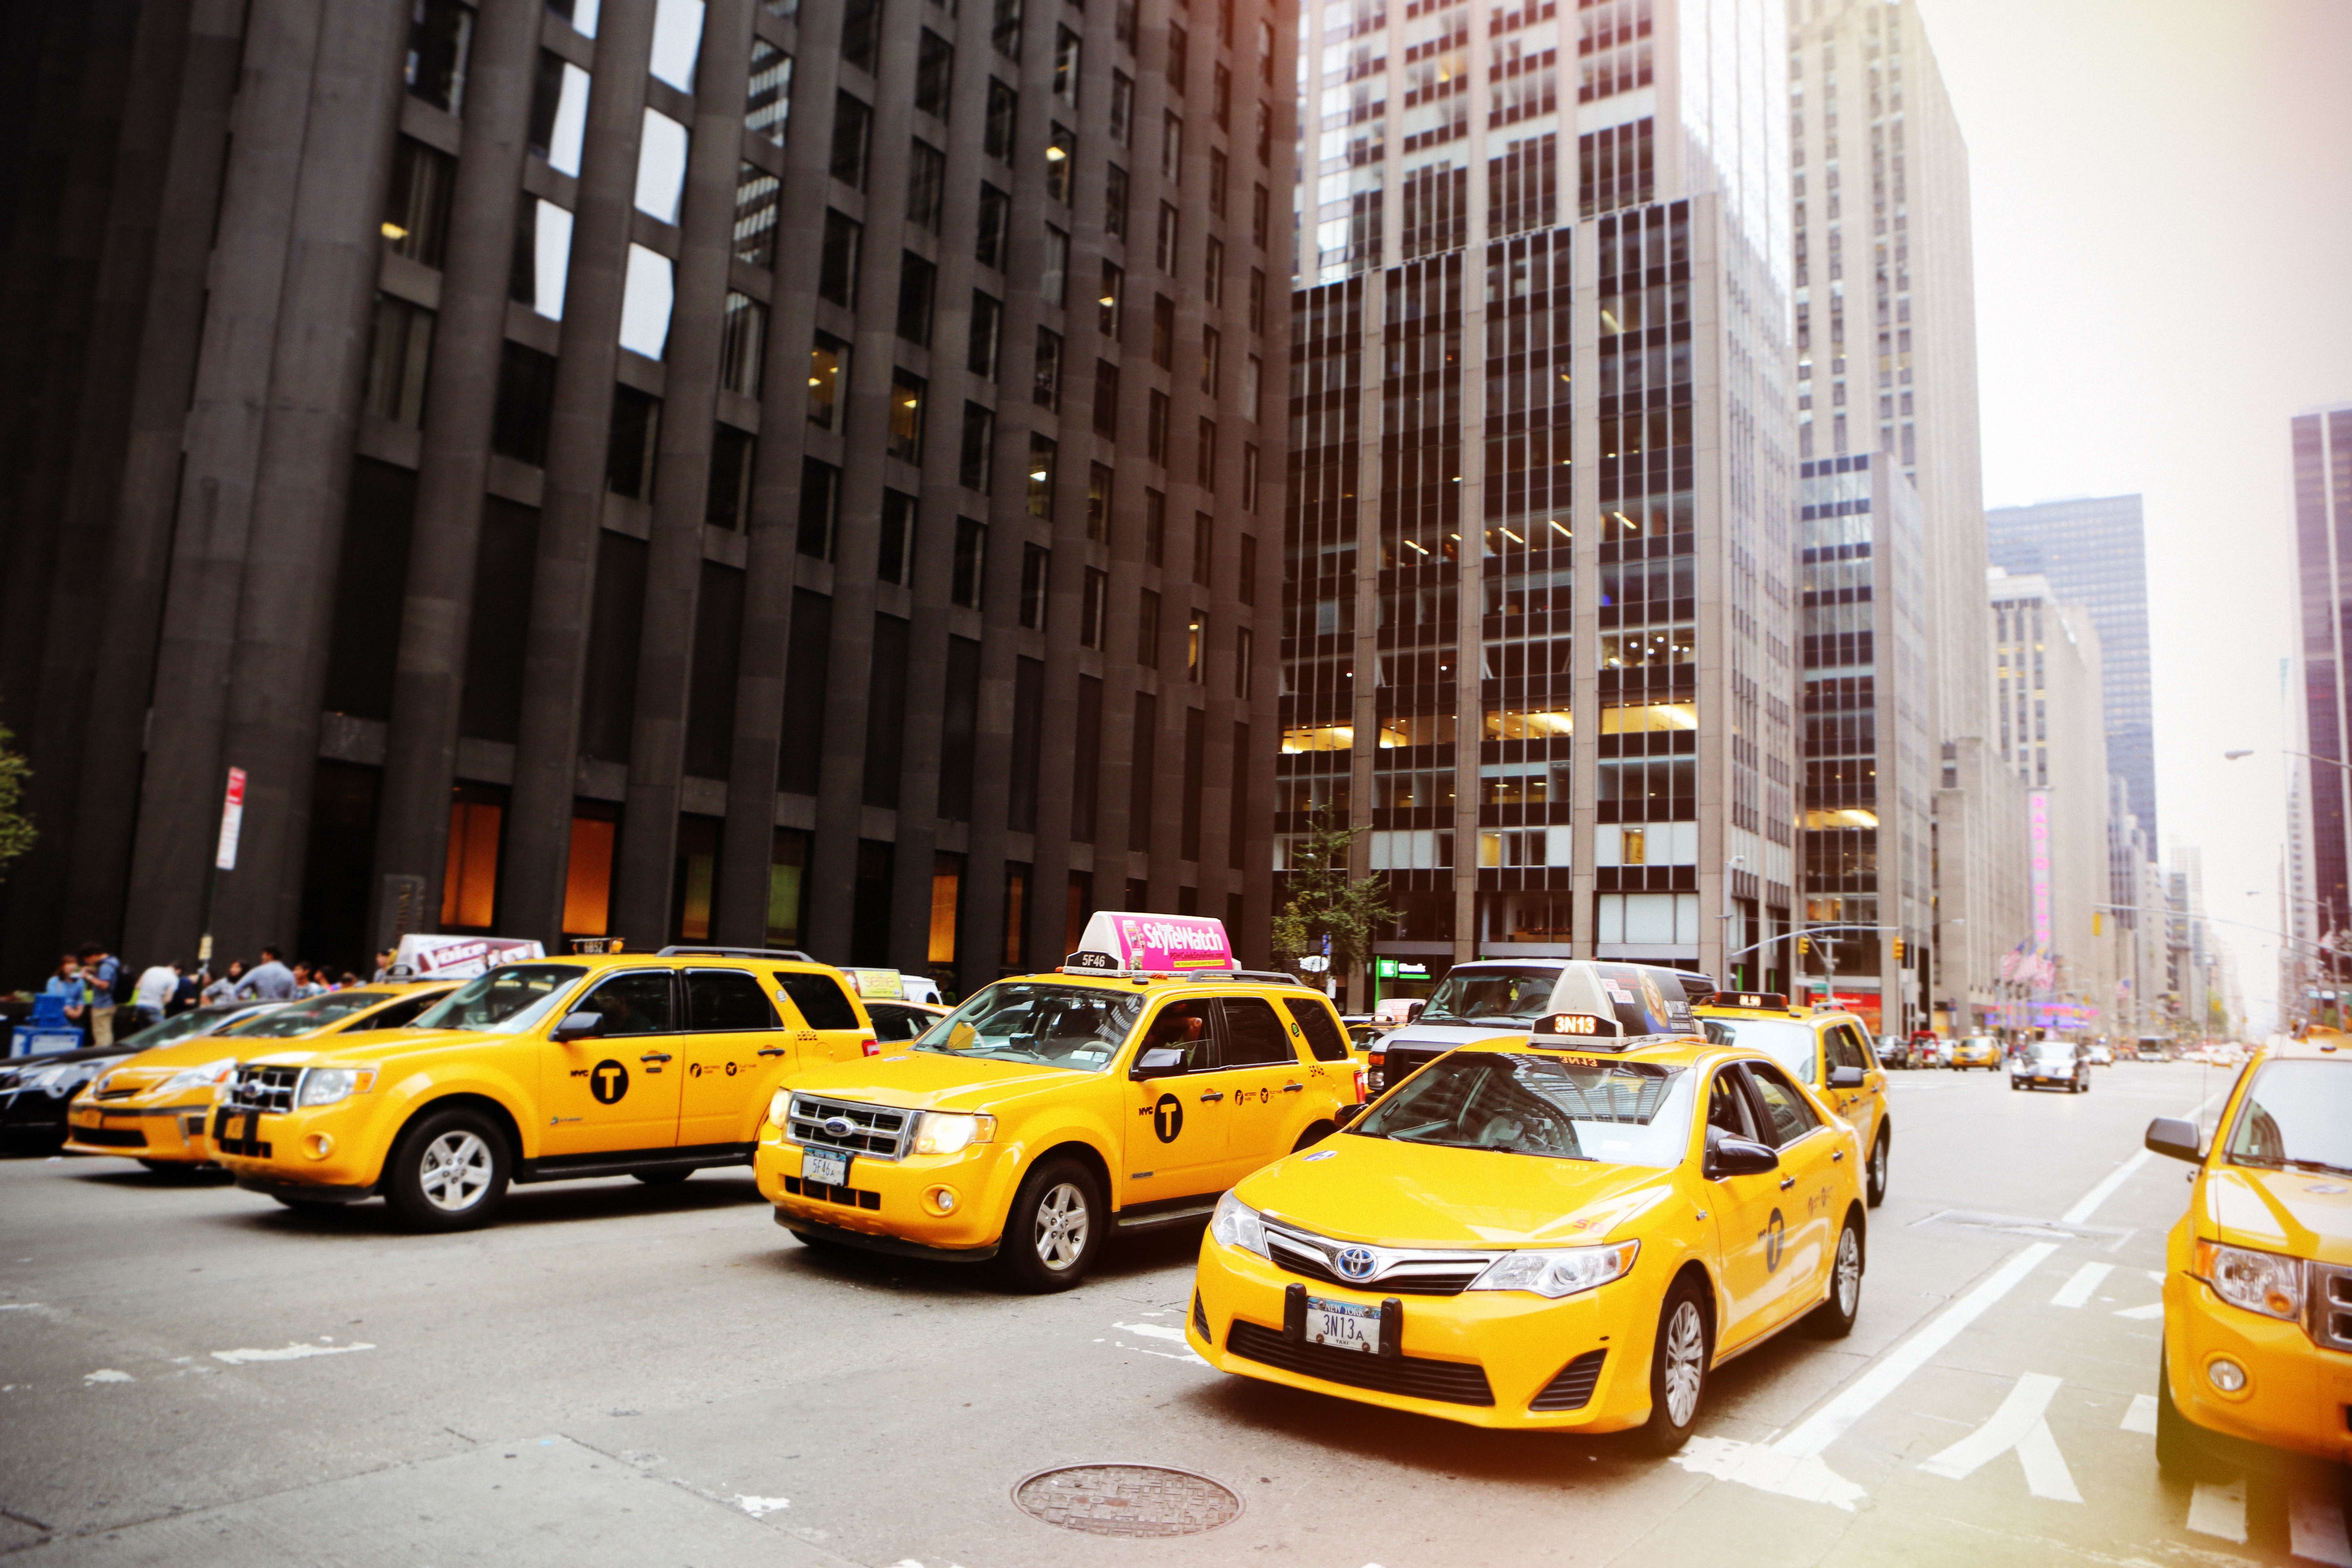
road, traffic, street, car, automobile, driving, city, urban, new york, new york city, taxi, transportation, transport, vehicle, nyc, drive, yellow, sports car, supercar, buildings, windows, towers, manhole, taxis, land vehicle, automobile make, automotive design, luxury vehicle, taxicabs, cabs